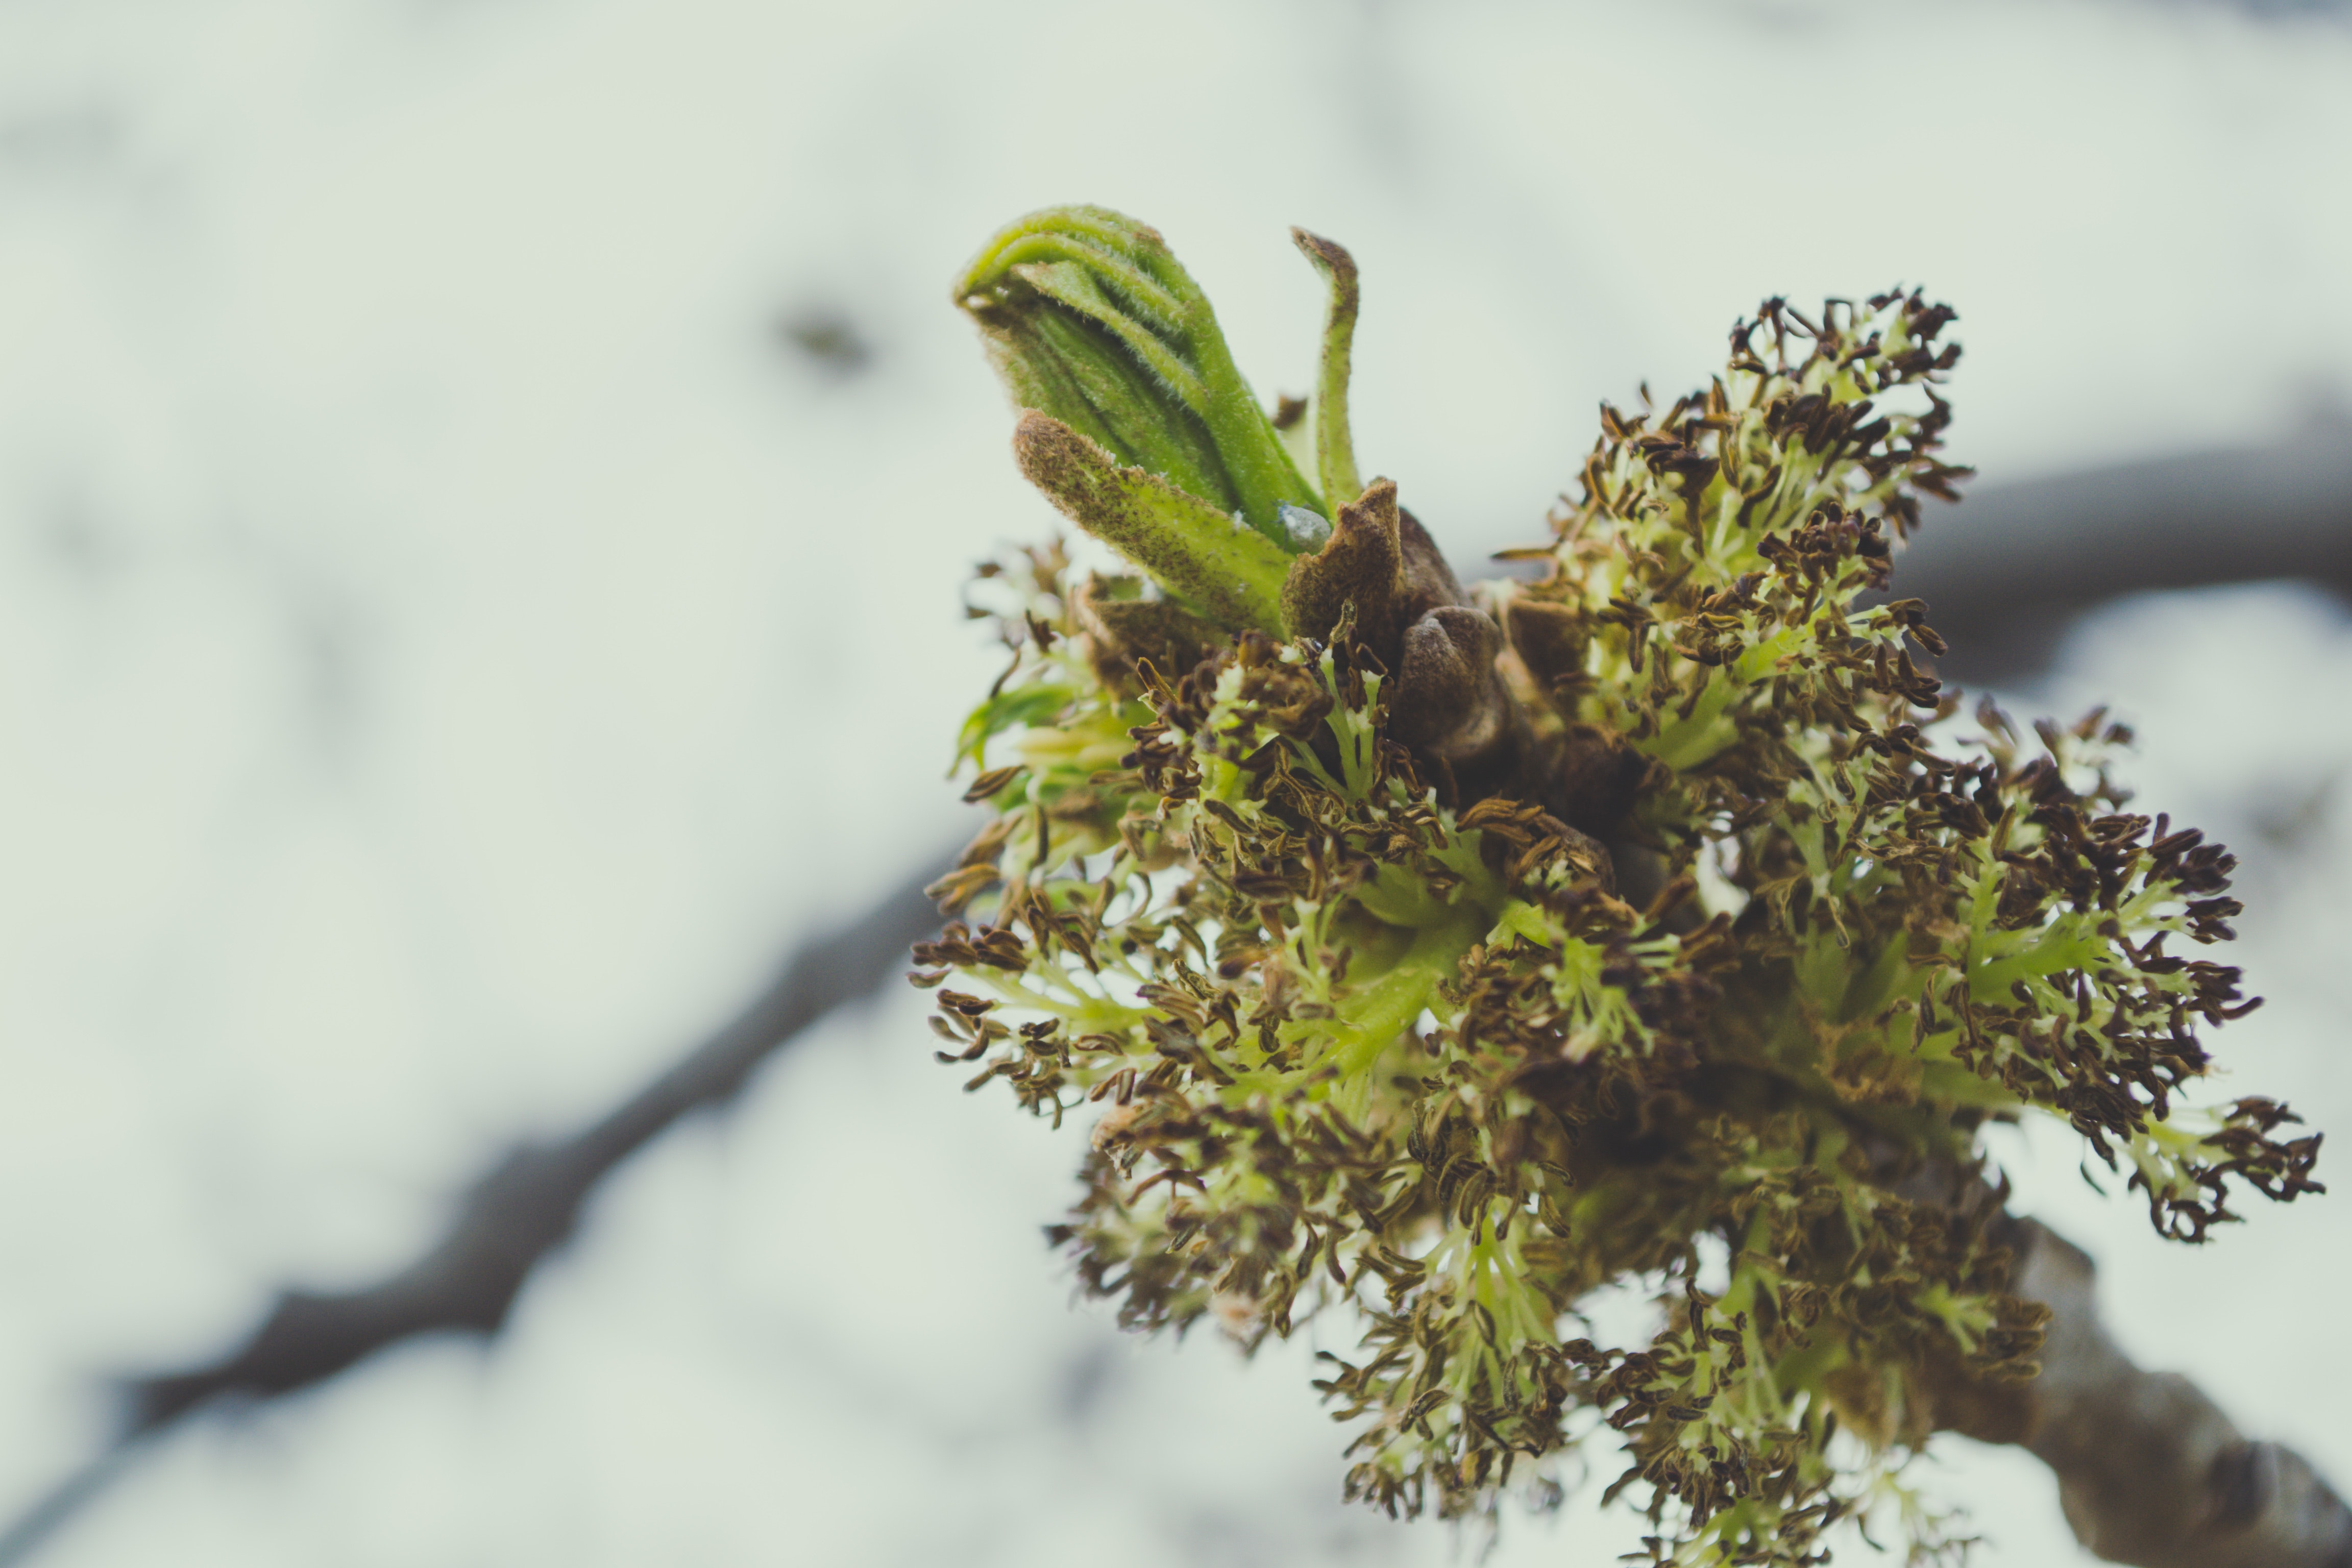
plant, flower, branch, spring, leaf, tree, bud, plant stem, non vascular land plant, vascular plant, twig, moss, flowering plant